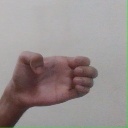
अक्षर: ख